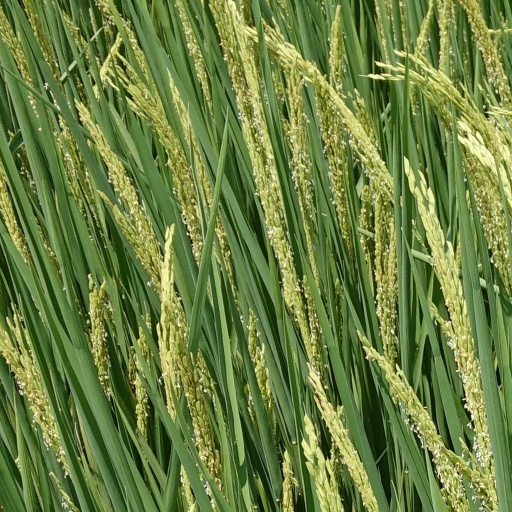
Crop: rice